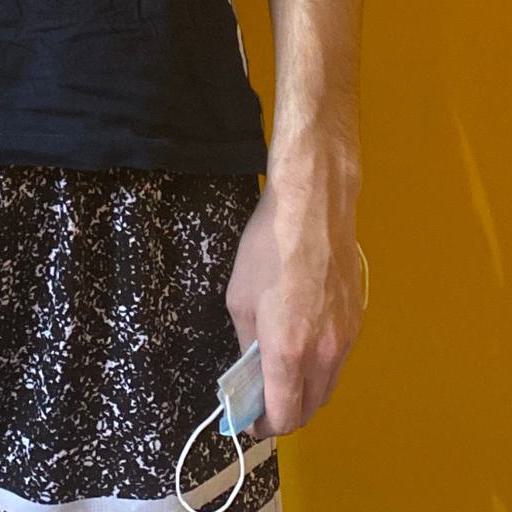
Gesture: no_gesture